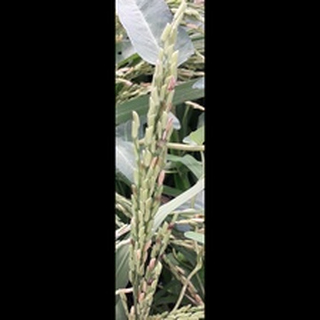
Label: diseased_rice